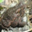
Label: frog